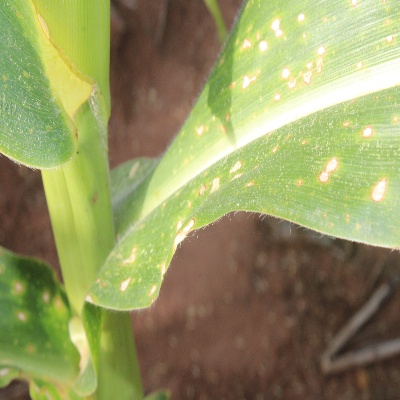
Crop: Maize
Condition: leaf spot